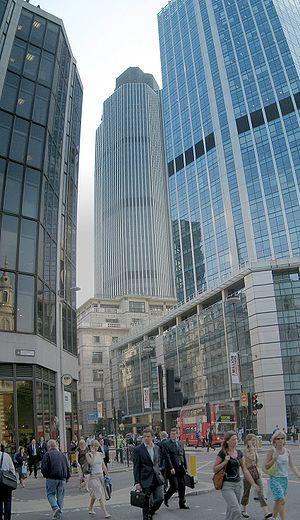
L'expression Big Bang désigne l'ensemble des mesures de libéralisation des marchés financiers britanniques prises en 1986, en particulier le 27 octobre 1986.
Londres [lɔ̃dʁ] est la capitale et la plus grande ville d'Angleterre et du Royaume-Uni. La ville est située près de l'estuaire de la Tamise dans le sud-est de l'Angleterre. Londinium a été fondée par les Romains il y a presque 2 000 ans. La Cité de Londres, le noyau historique de Londres avec une superficie de seulement 1,12 miles carrés conserve des frontières qui suivent de près ses limites médiévales. Londres est gouvernée par le maire de Londres et l'Assemblée de Londres.